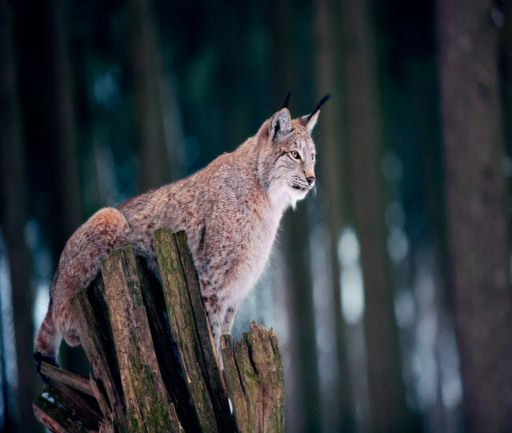
sheep have been killed by a lynx